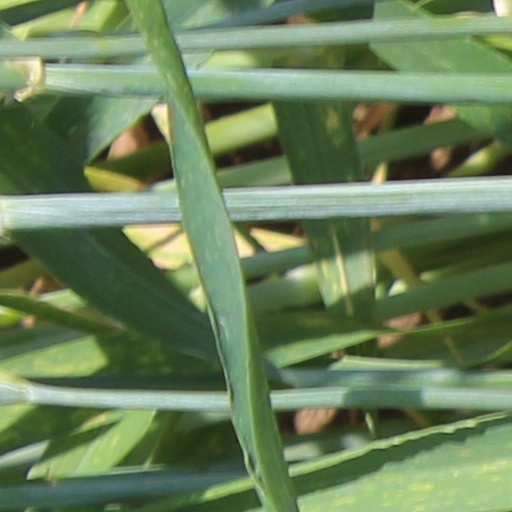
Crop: wheat